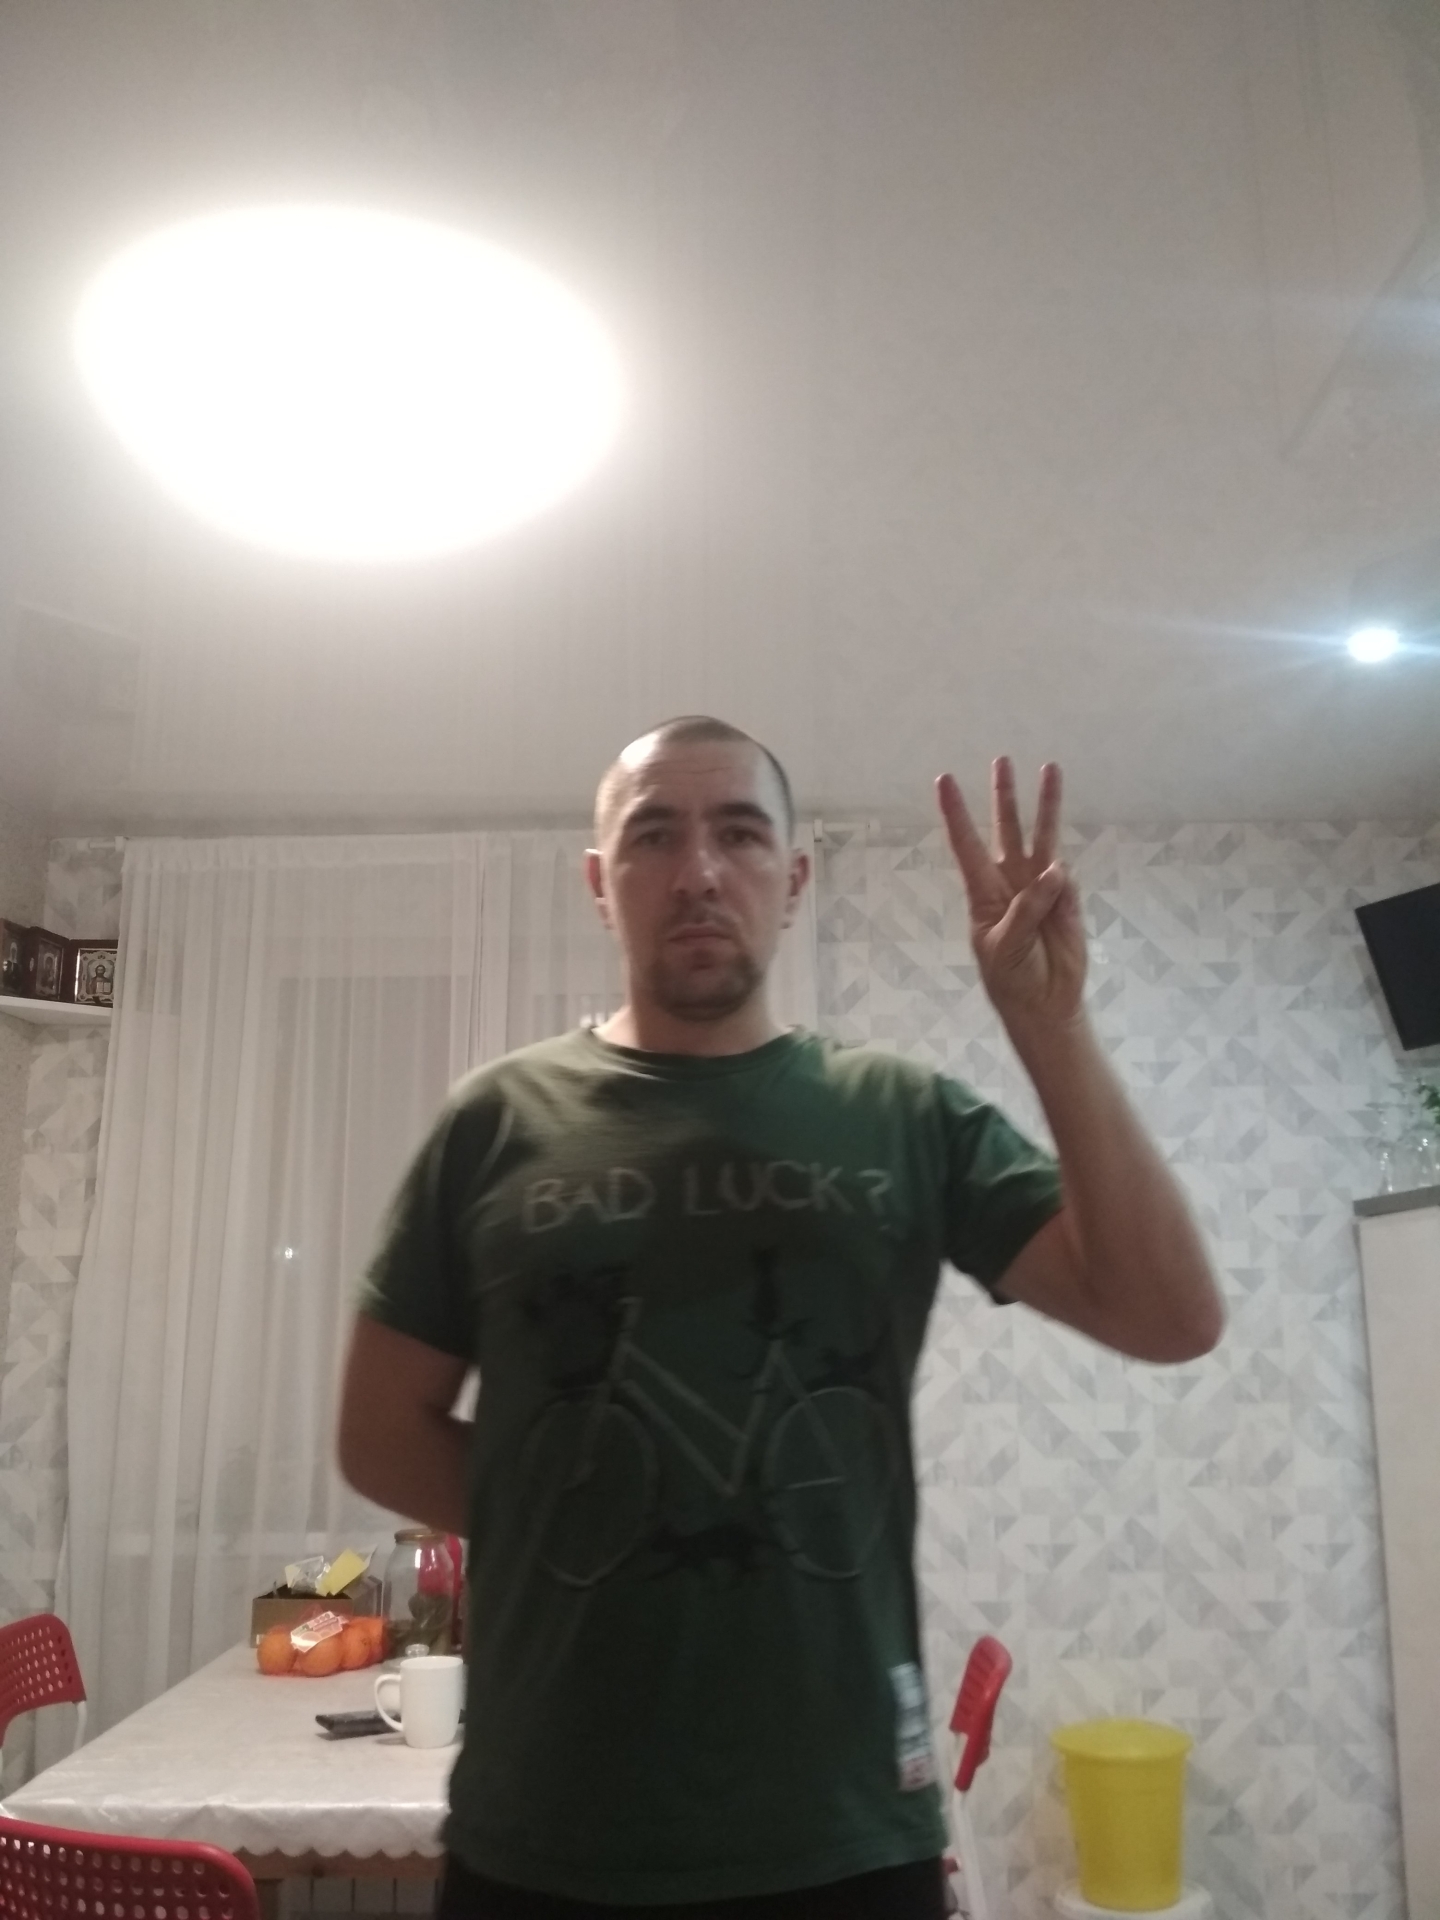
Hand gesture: three